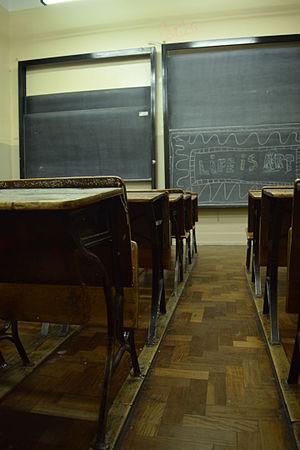
L'École supérieure de commerce Carlos-Pellegrini est une école de commerce de Buenos Aires, qui est régie par l'université de Buenos Aires. C'est un des plus prestigieux lycées en Argentine.